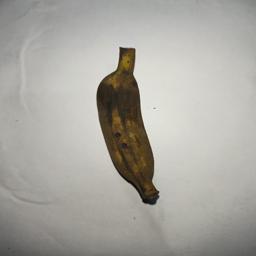
Ripeness: Overripe